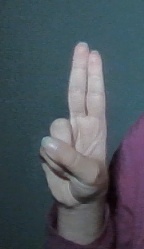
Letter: taa